Chariton County, Missouri

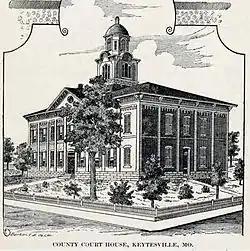
The second Chariton County Courthouse 1867–1973. It replaced one destroyed by Confederate raiders in September 1864.

Chariton County was settled primarily from the states of the Upper South, especially Kentucky and Tennessee. They brought slaves and slaveholding traditions with them, and they quickly started cultivating crops similar to those in Middle Tennessee and Kentucky: hemp and tobacco. Chariton was one of several counties settled mostly by southerners to the north and south of the Missouri River. Given their culture and traditions, this area became known as Little Dixie and Chariton County was at its heart. It was heavily pro-Confederate during the American Civil War.